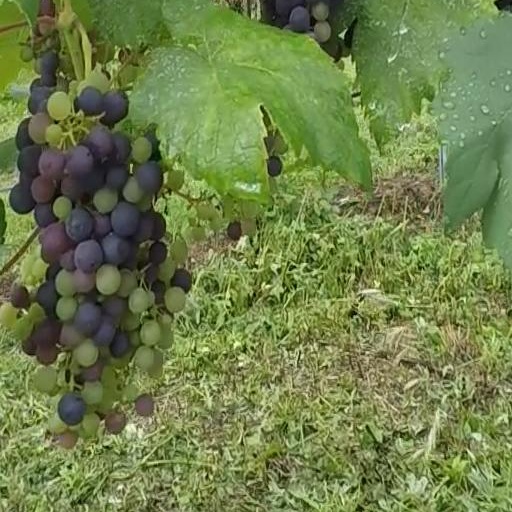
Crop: grape